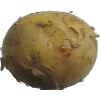
Label: Potato White 1